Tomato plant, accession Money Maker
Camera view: horizontal (90 deg, fisheye); turntable rotation: 150 degrees
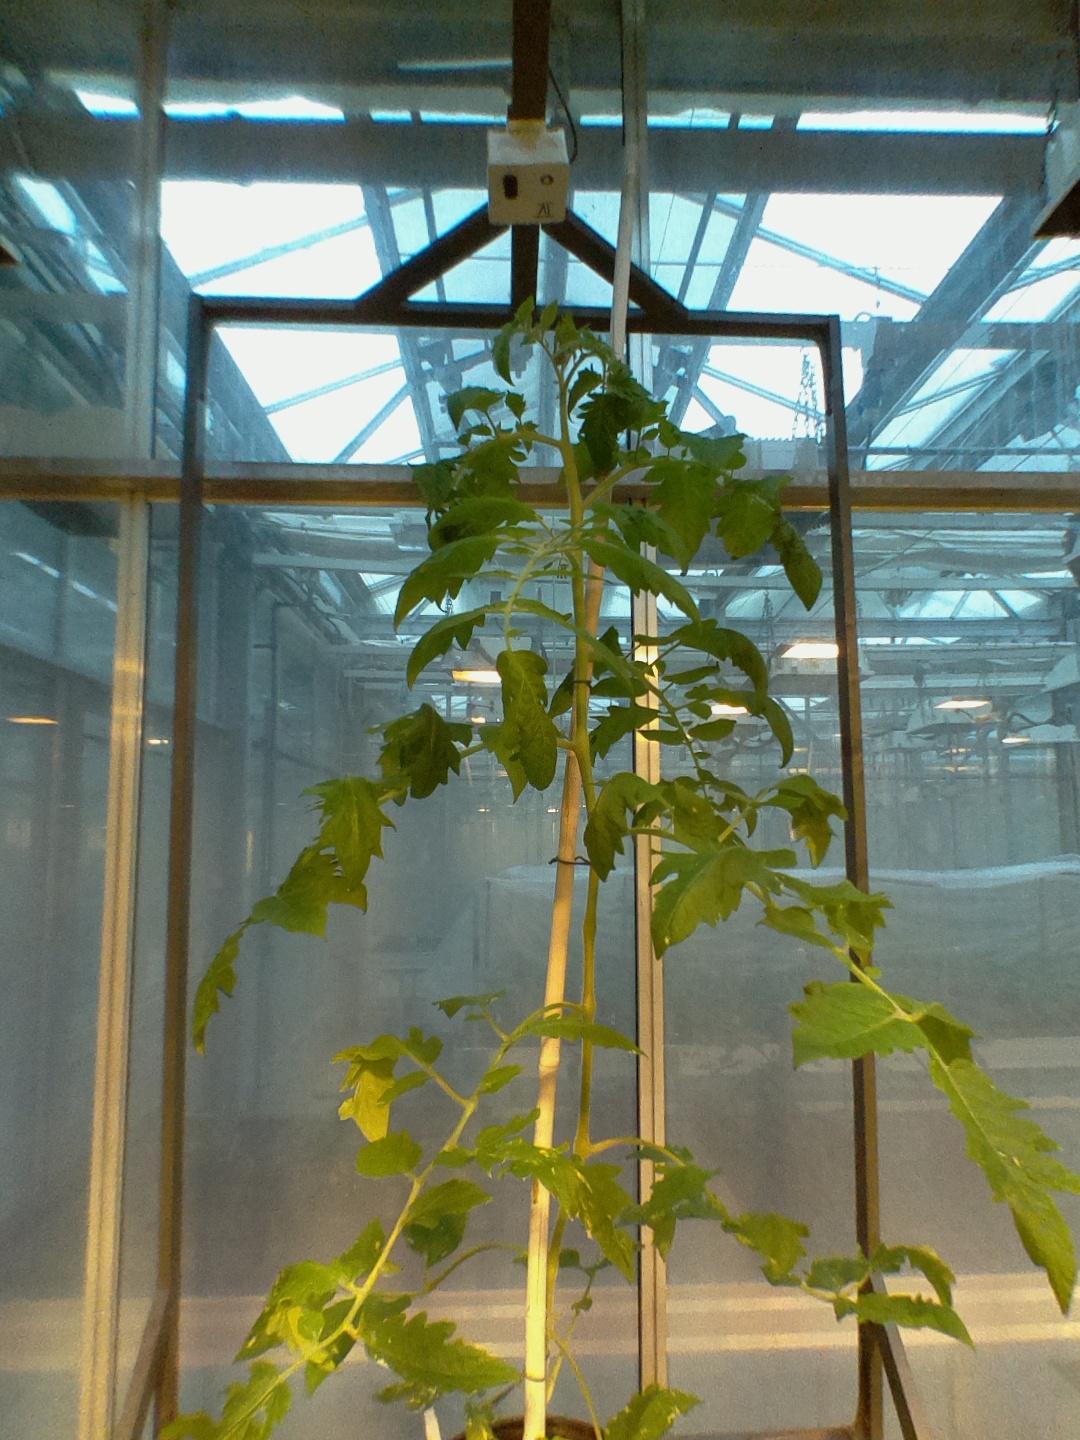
BBCH growth stage 60: First flowers open